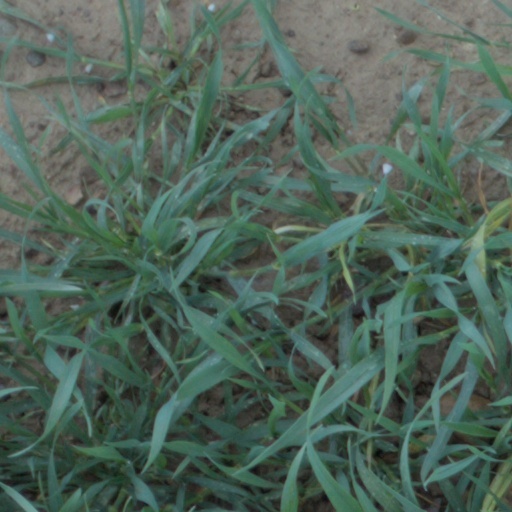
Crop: wheat